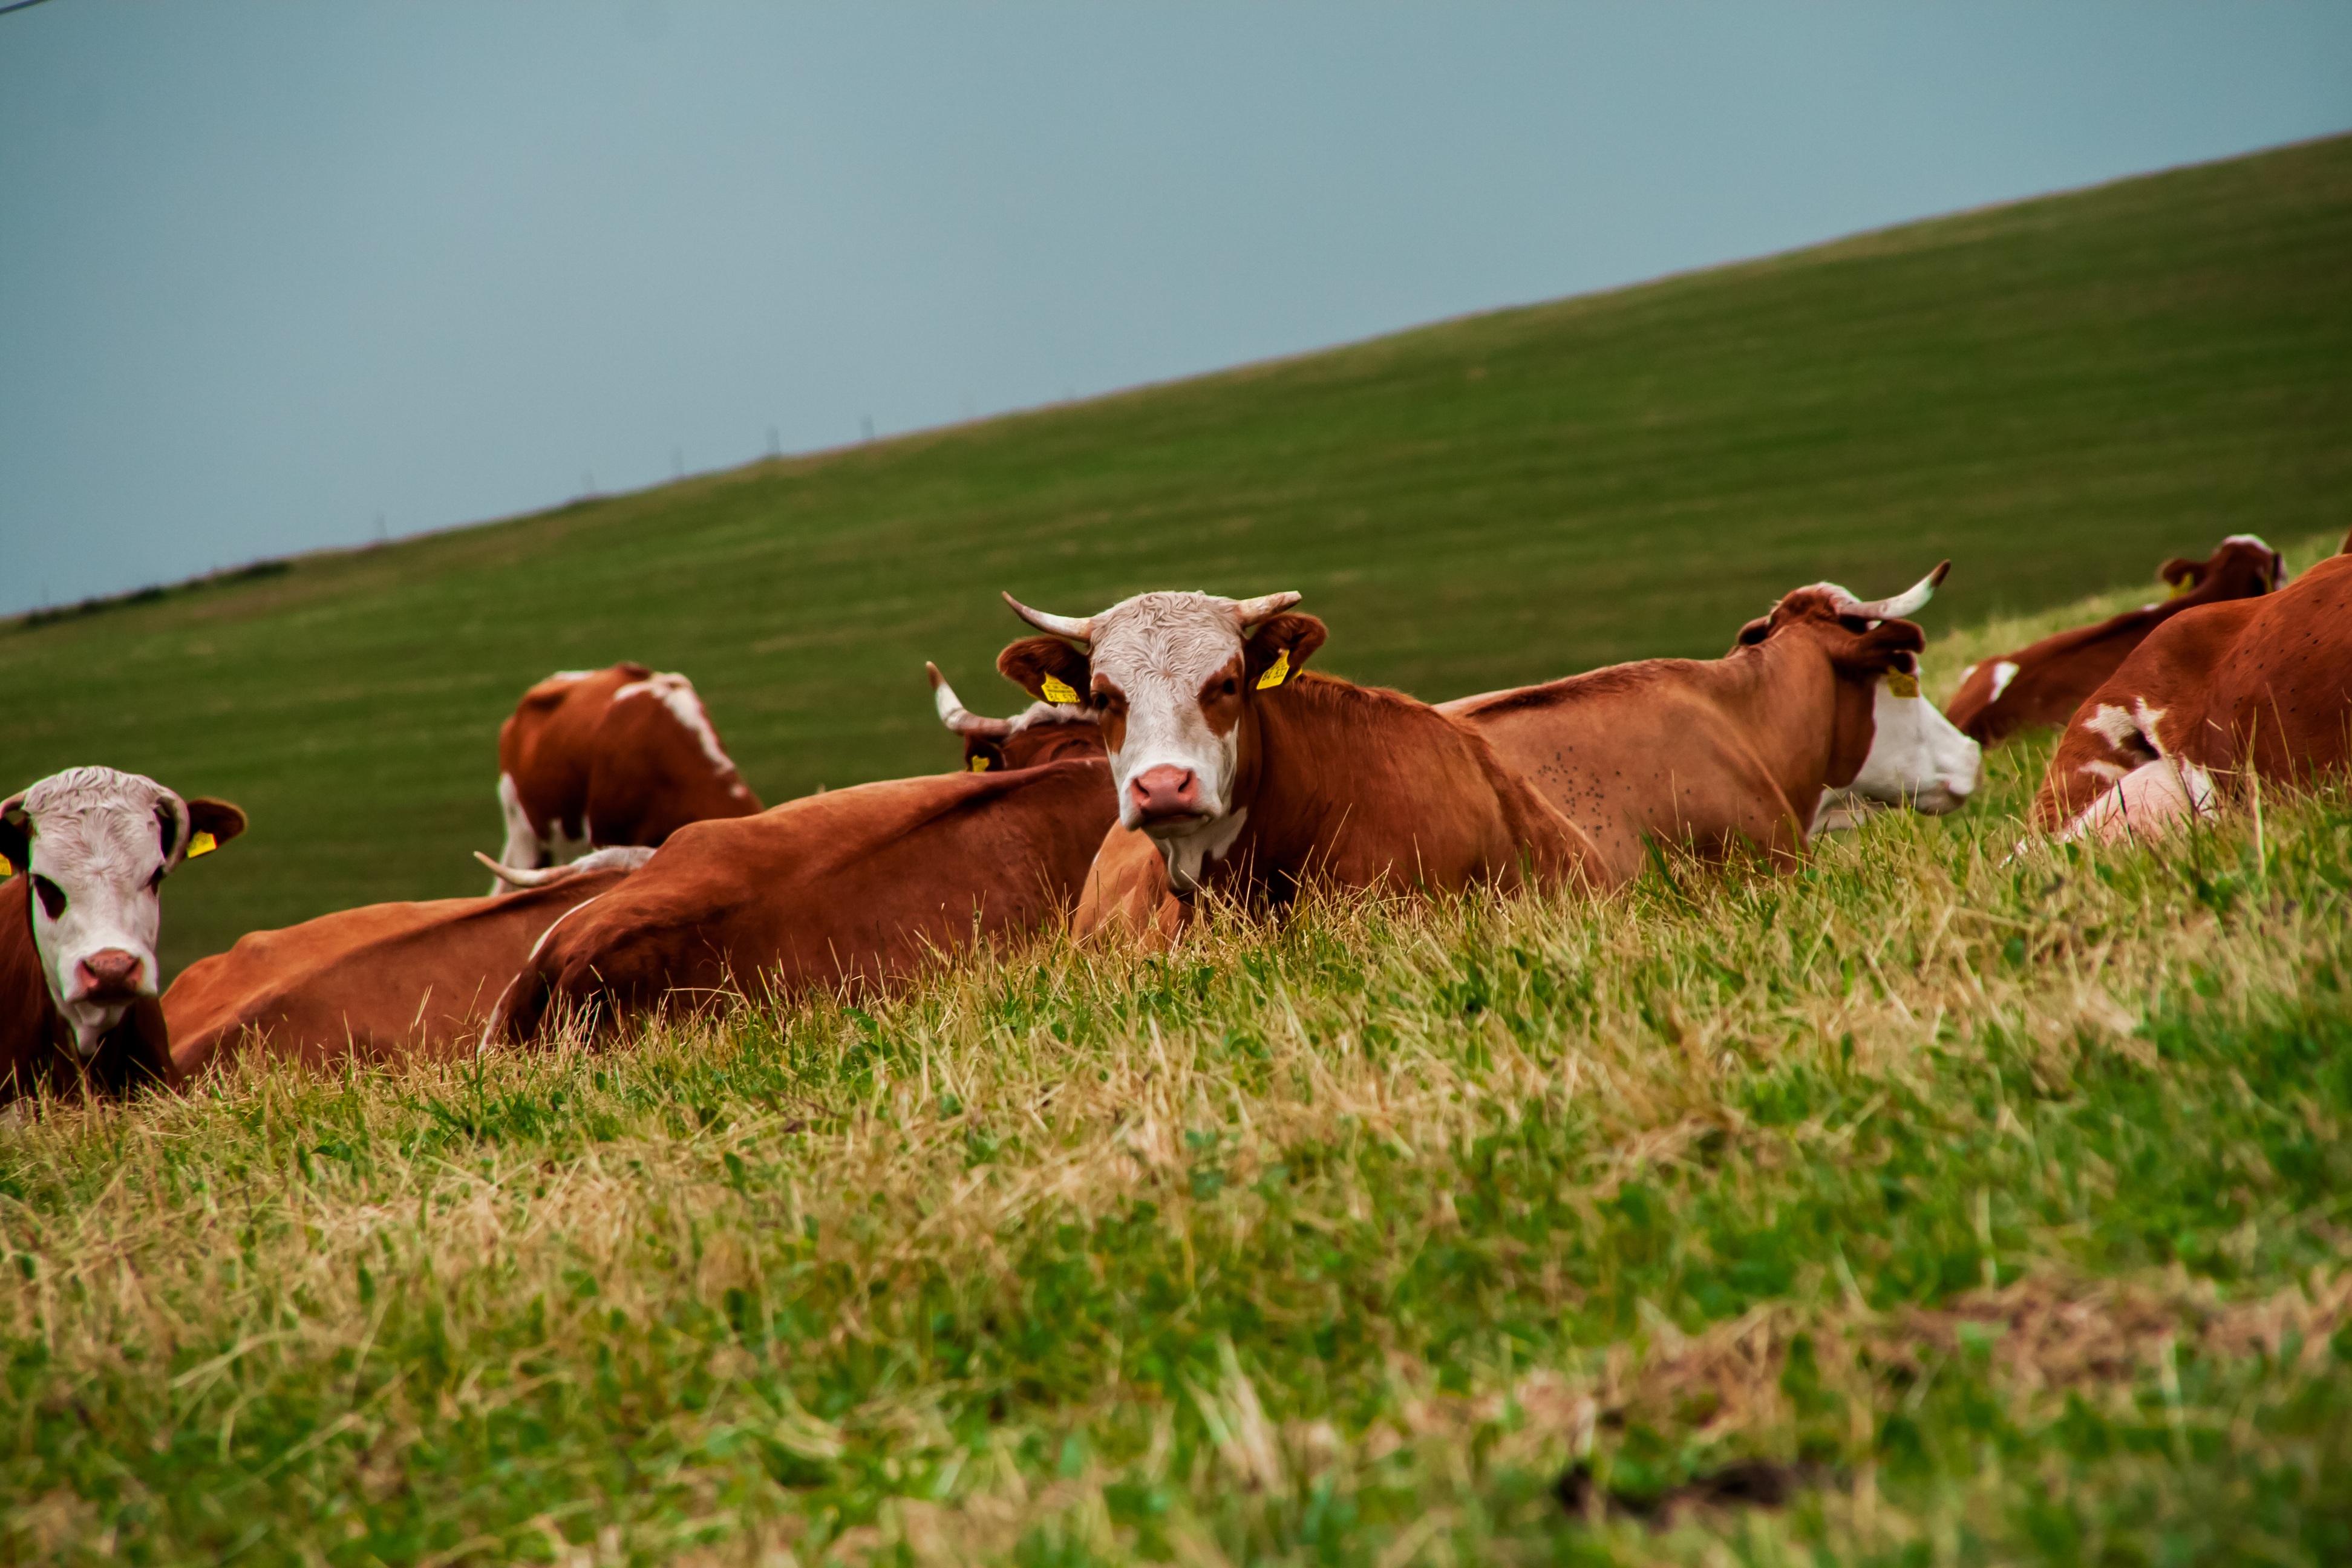
grass, field, farm, meadow, prairie, herd, pasture, grazing, mammal, agriculture, fauna, mountains, grassland, habitat, rural area, cow pasture, dairy cow, cattle like mammal